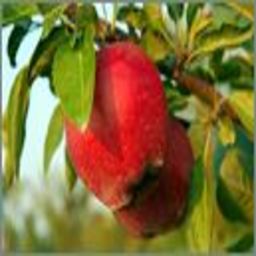
Label: Apple